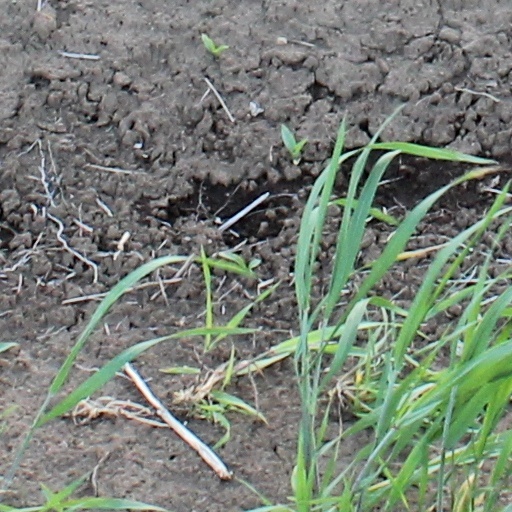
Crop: wheat